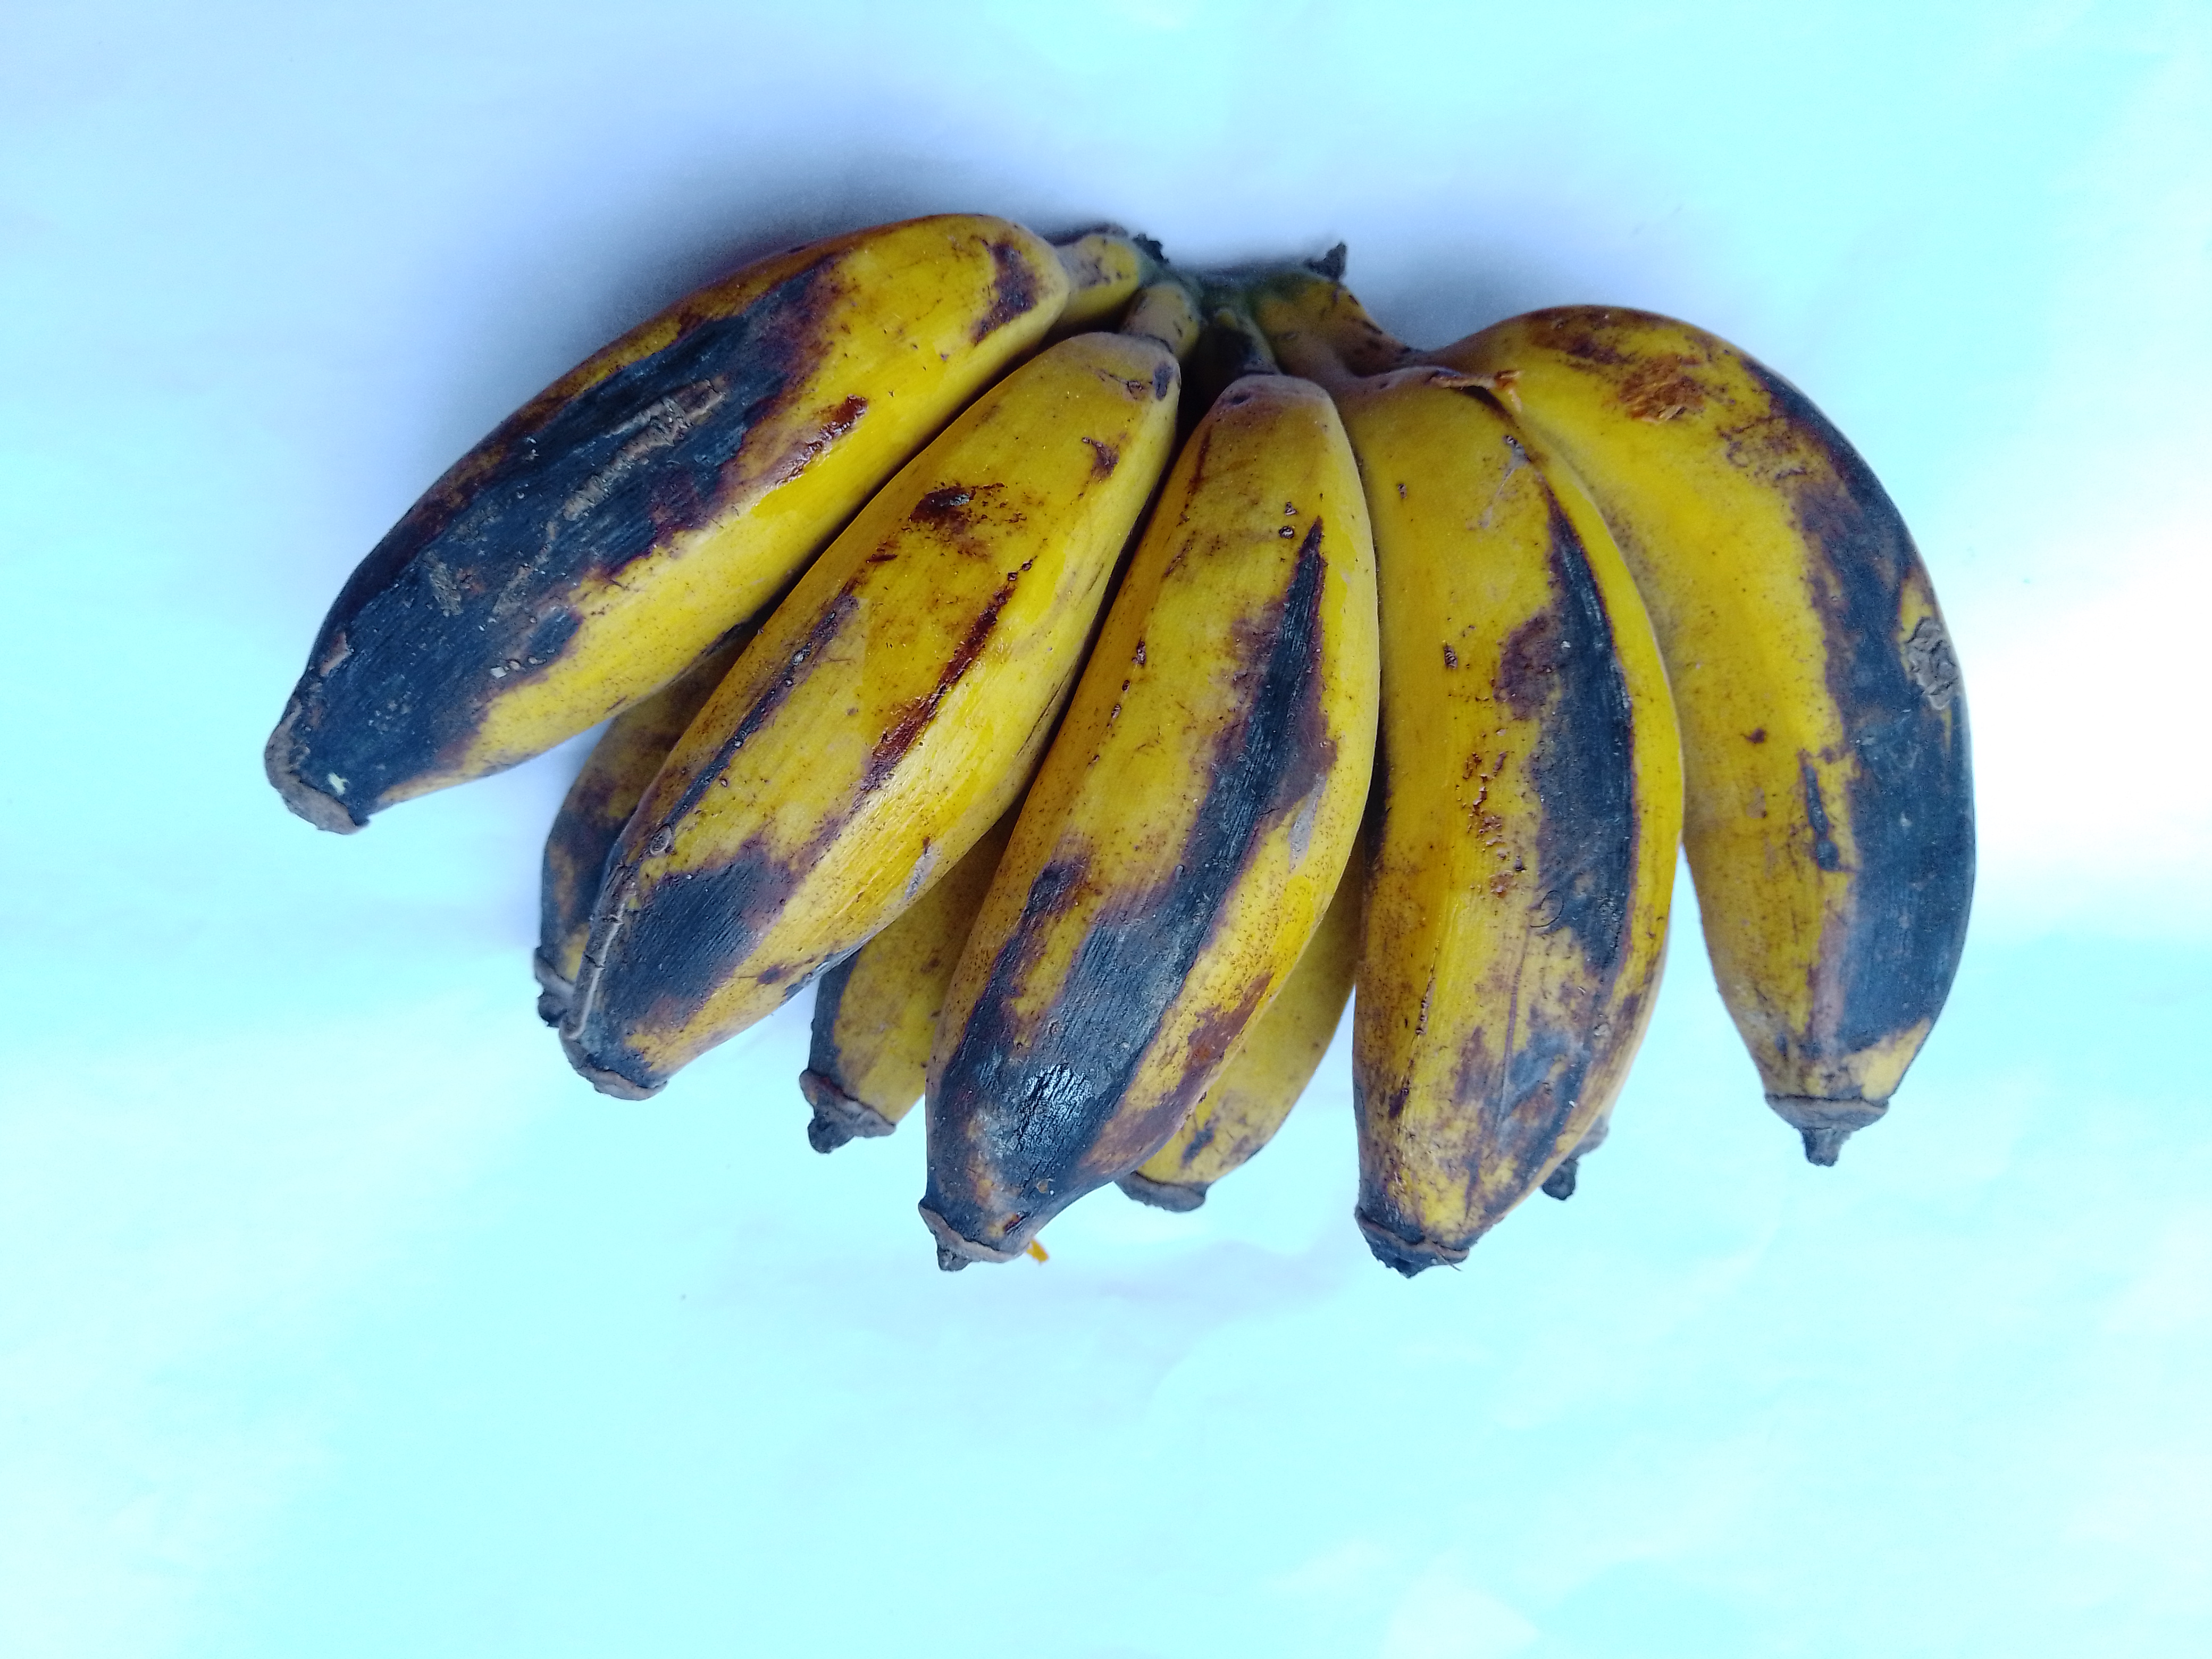
Fruit: banana
Condition: rotten